Umma University

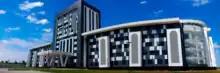
Umma University

Umma University is the first Islamic institution of higher education in Kenya, offering certificate, diploma, degree and postgraduate studies. Umma University was founded in 1997. The main campus is located in Kajiado County. Other branch is located in Thika-Makongeni off Garissa road.